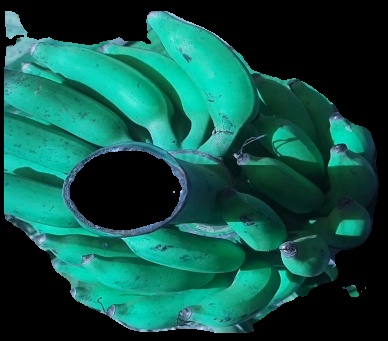
Variety: elakki-bale
Grade: grade3